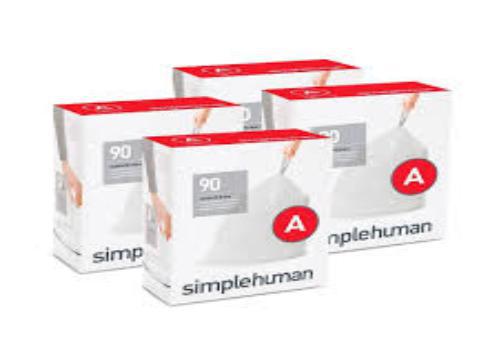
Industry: Necessities